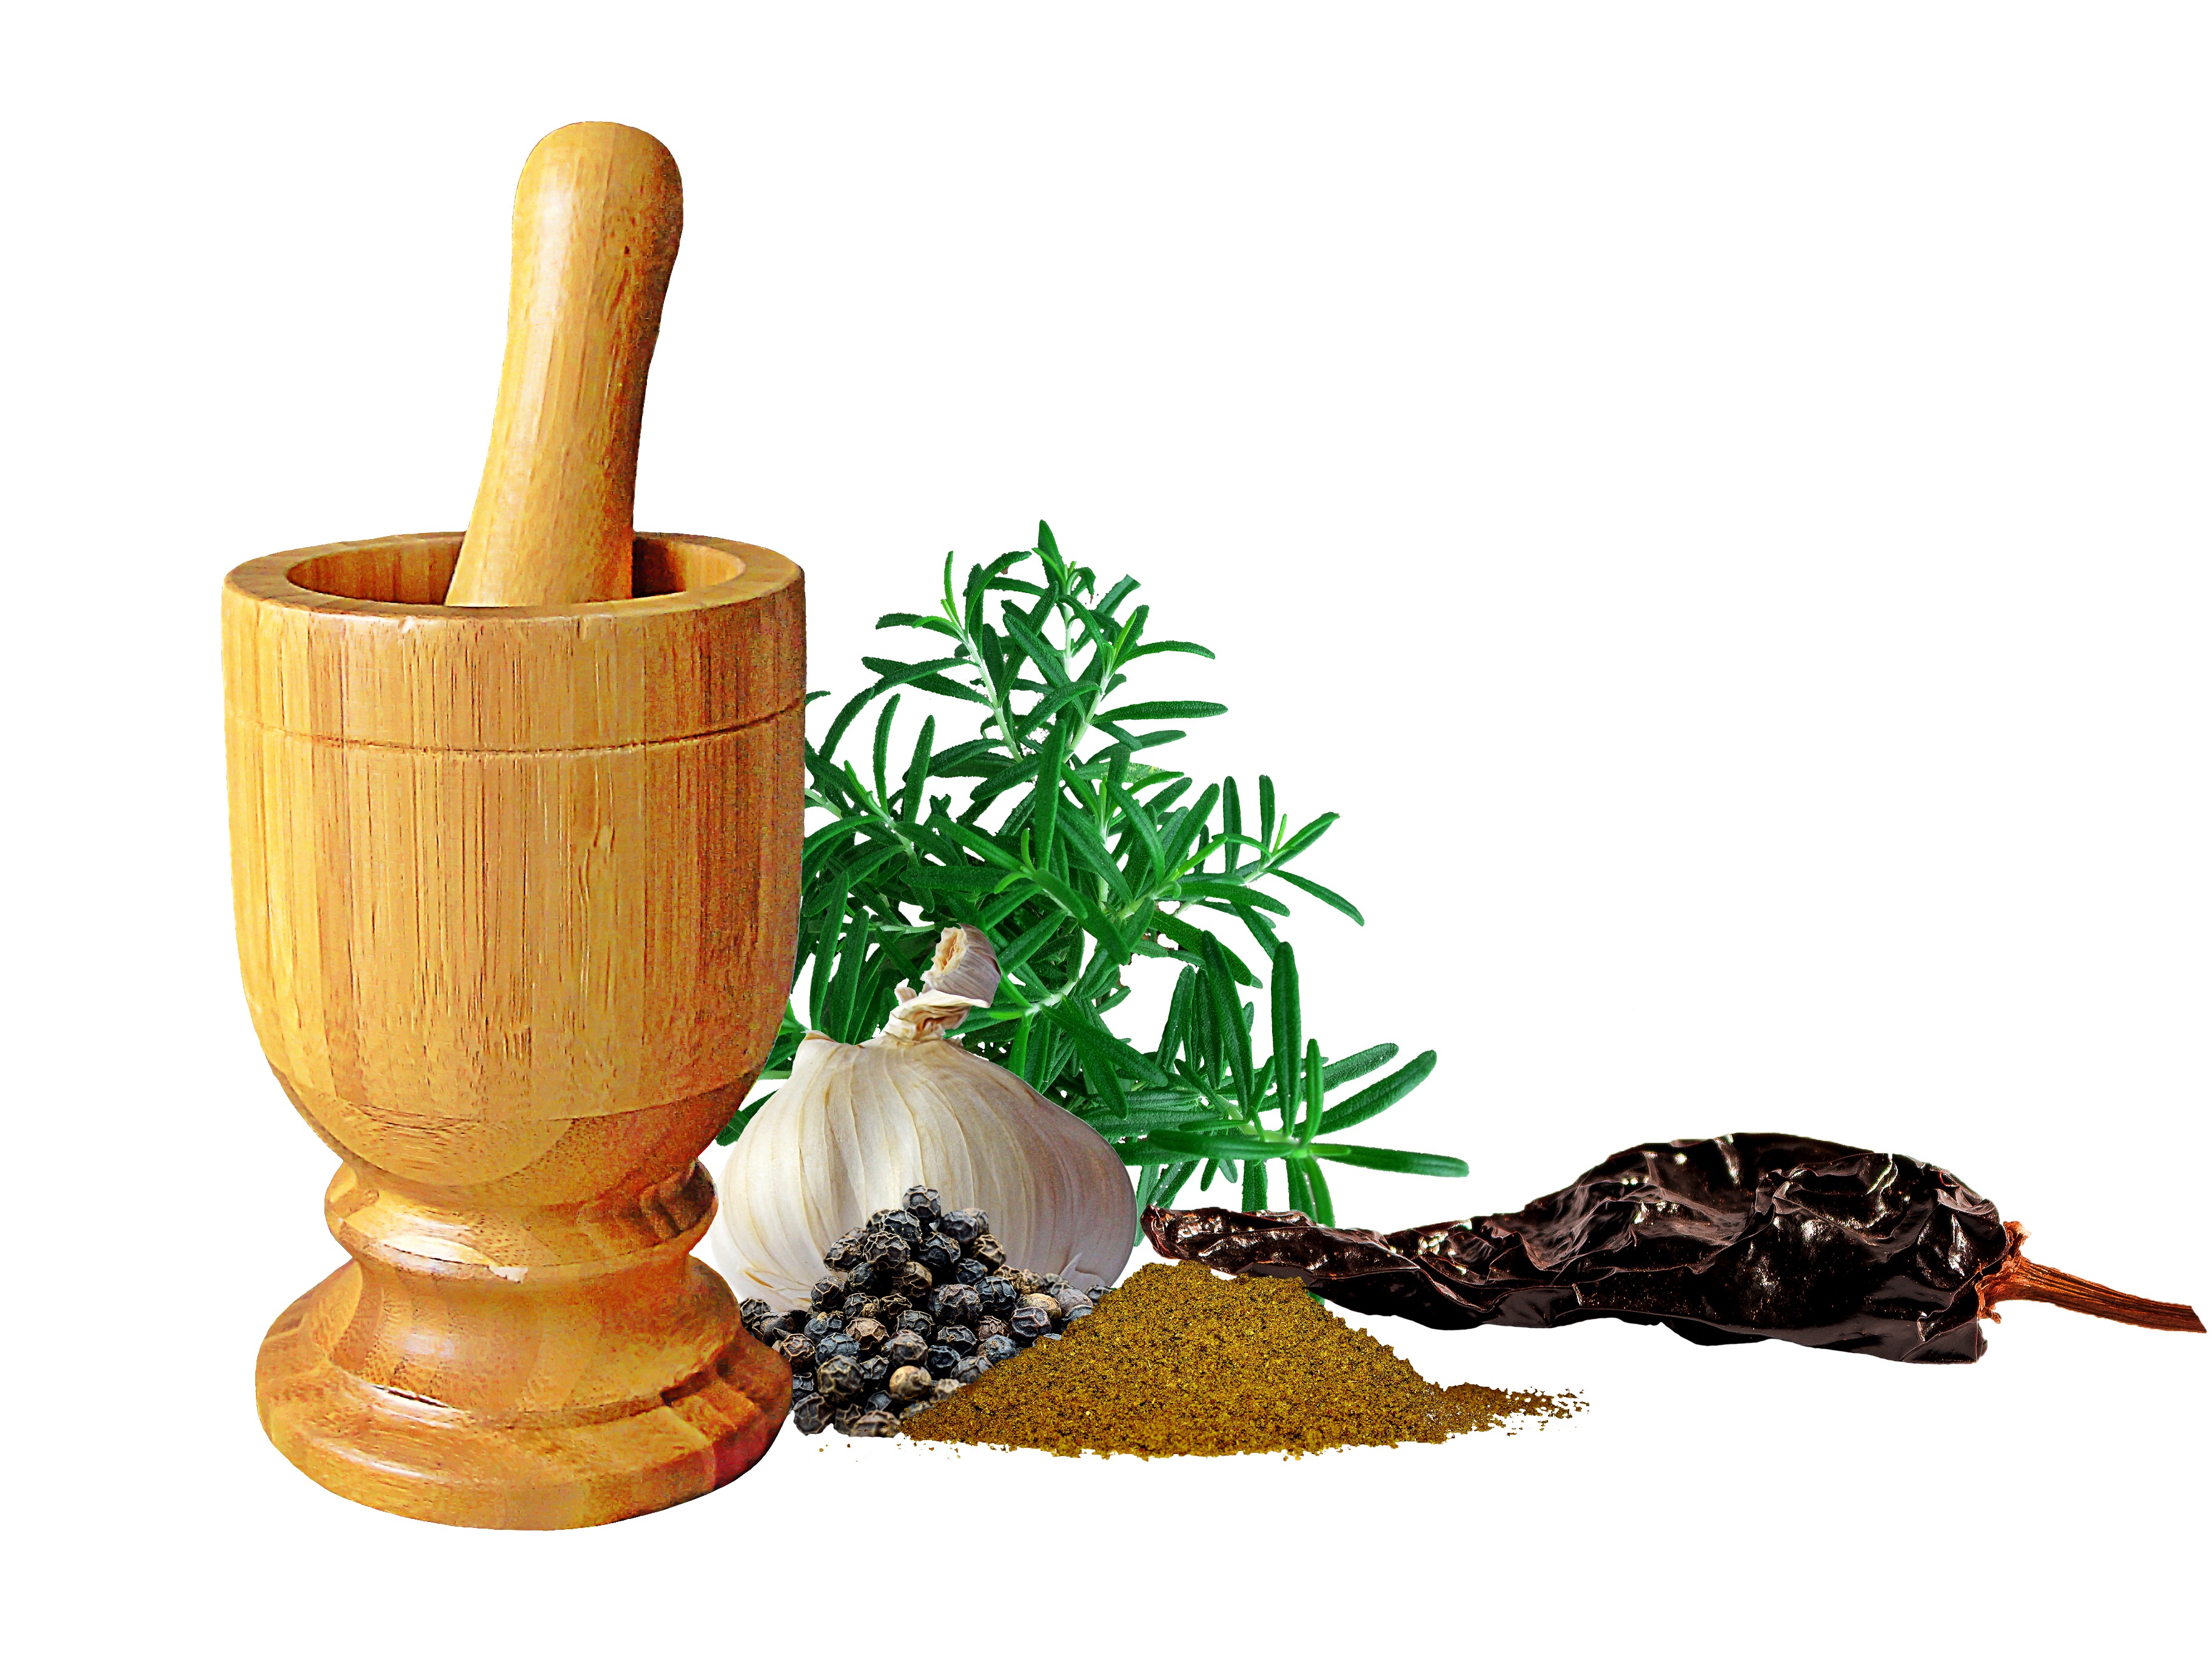
herb, garlic, produce, condiments, spices, mortar, rosemary, cumin